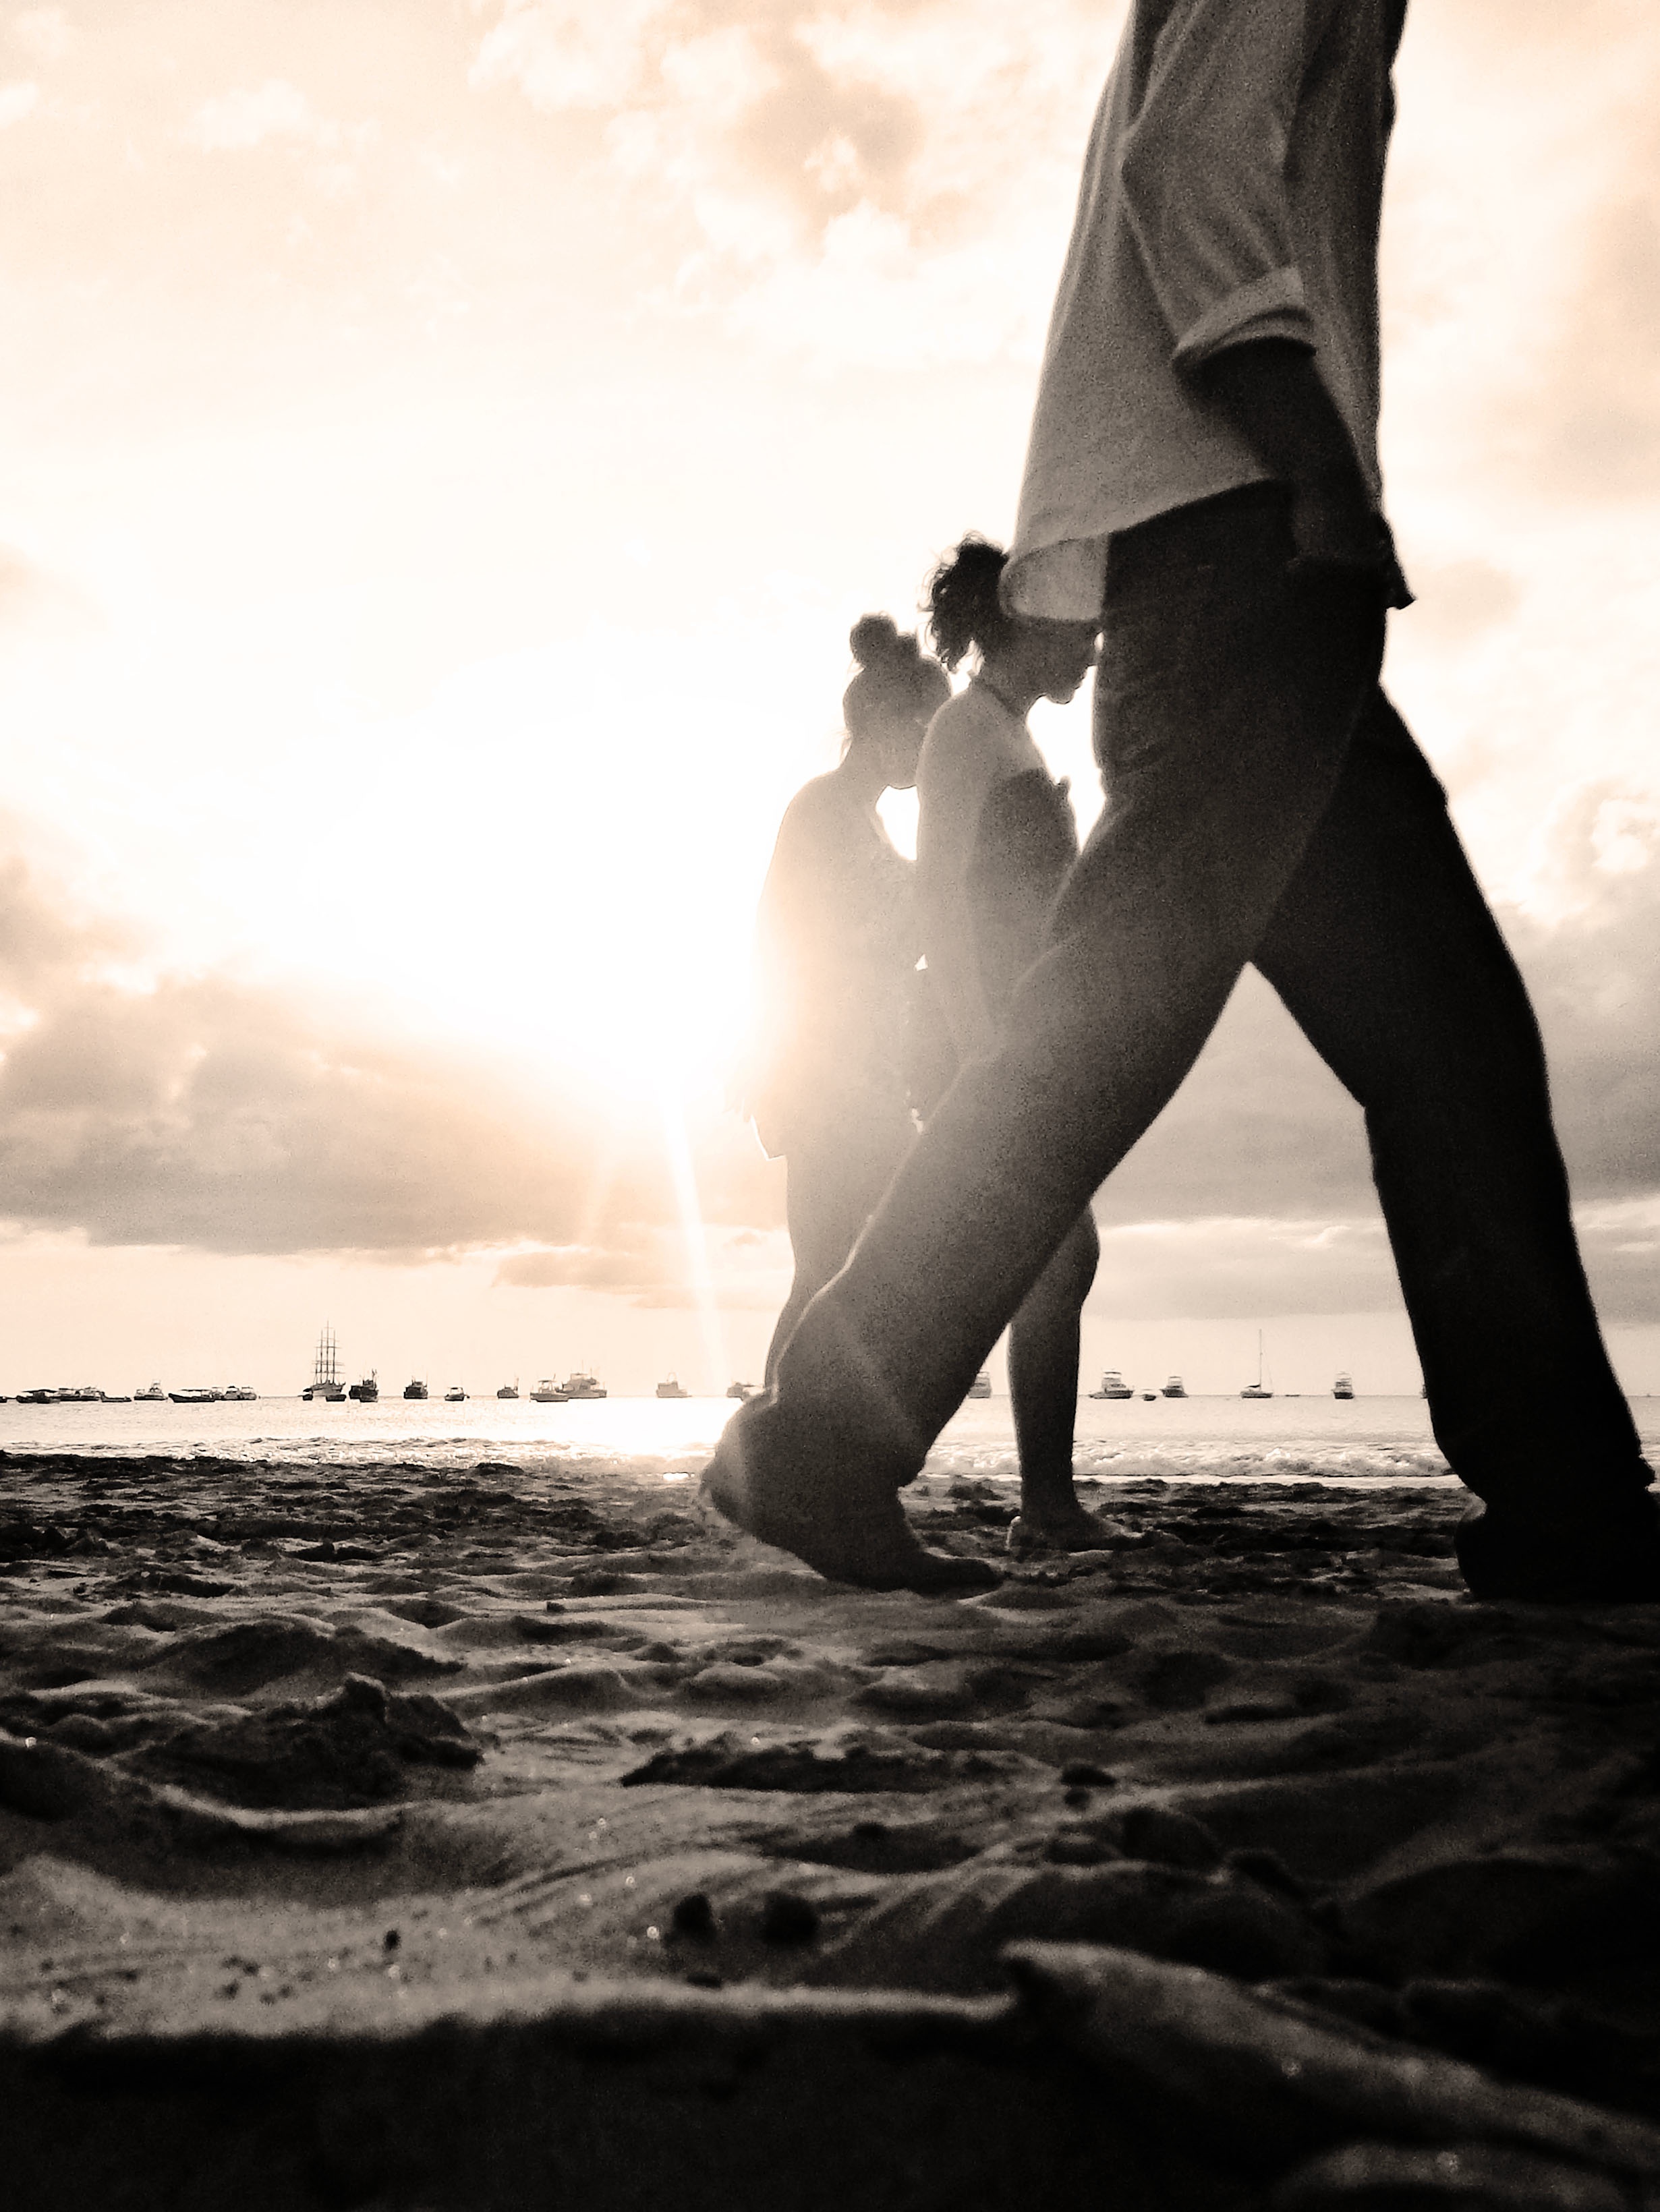
white, photography, sunlight, love, model, romance, black, photograph, beauty, emotion, photo shoot